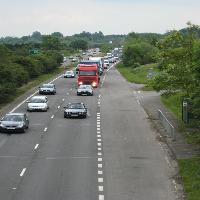
Weather: cloudy or overcast